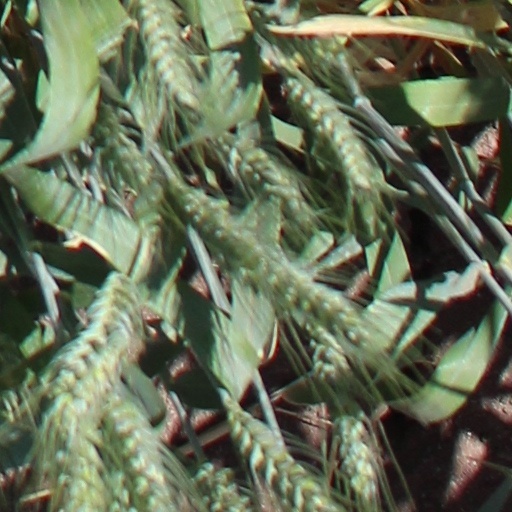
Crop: wheat